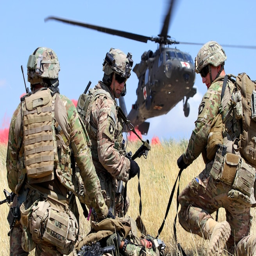
soldiers prepare to evacuate a simulated casualty during a combined arms live - fire training exercise .